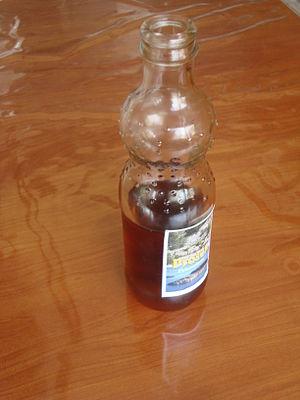
Bouteille de Prošek, vin croate
Le Prošek est un vin de doux traditionnel produit exclusivement en Dalmatie produit à partir de raisin sec et/ou du moût bouilli, qui a une robe ambrée. Il est souvent servi au dessert, parfois avec une tranche de citron, mais peut aussi se boire frais en apéritif. Il titre de 15 à 17 degrés.